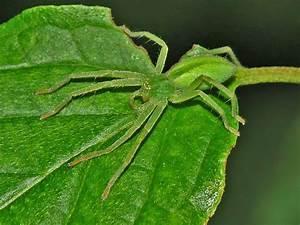
spider